Dzhokhar Dudayev

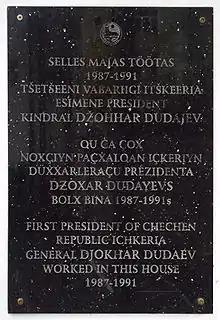
Memorial plaque in Tartu

Dudayev was born in Yalkhoroy from the Tsechoy teip in the Checheno-Ingush Autonomous Soviet Socialist Republic (ASSR), just a few days before the forced deportation of his family together with the entire Chechen population on the orders of Lavrentiy Beria. He was the thirteenth youngest child of veterinarian Musa and Rabiat Dudayev. He spent the first 13 years of his life in internal exile in the Kazakh Soviet Socialist Republic. His family was only able to return to Chechnya in 1957. Following the 1957 repatriation of the Chechens, he studied at evening school in Checheno-Ingushetia and qualified as an electrician. In 1962, after two years studying electronics in Vladikavkaz, he entered the Tambov Higher Military Aviation School for Pilots from which he graduated in 1966. Dudayev joined the Communist Party of the Soviet Union in 1968 and from 1971 to 1974 studied at the prestigious Gagarin Air Force Academy. He married Alla, a Russian poet and the daughter of a Soviet officer, with whom he had three children (a daughter and two sons).